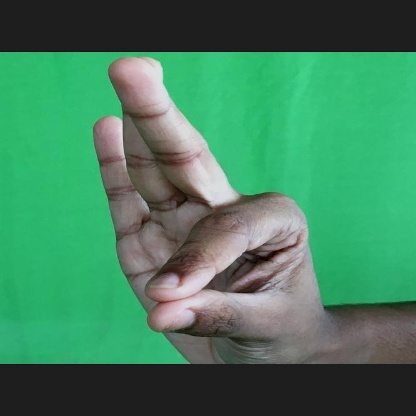
Mudra: Hamsasyam